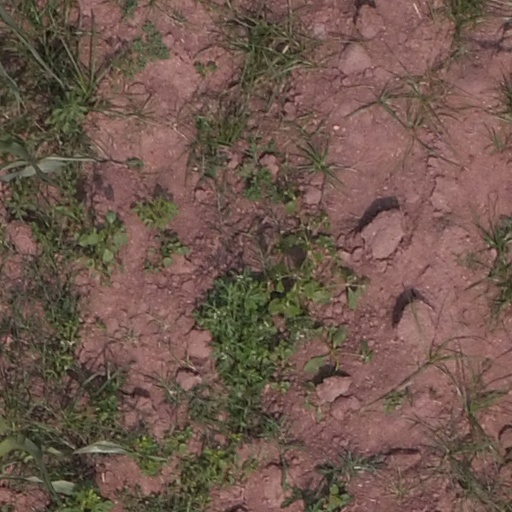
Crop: maize; corn